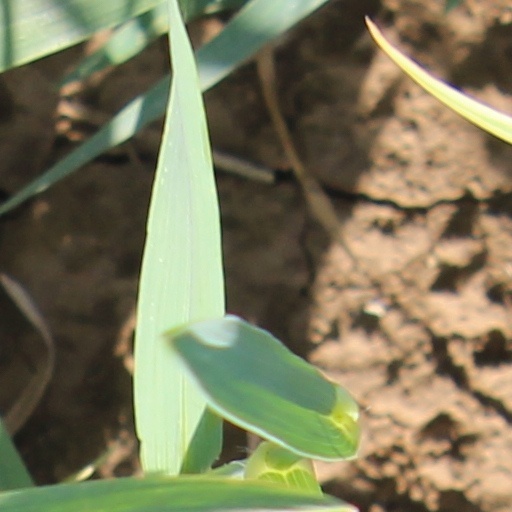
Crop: wheat